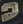
Number: 2